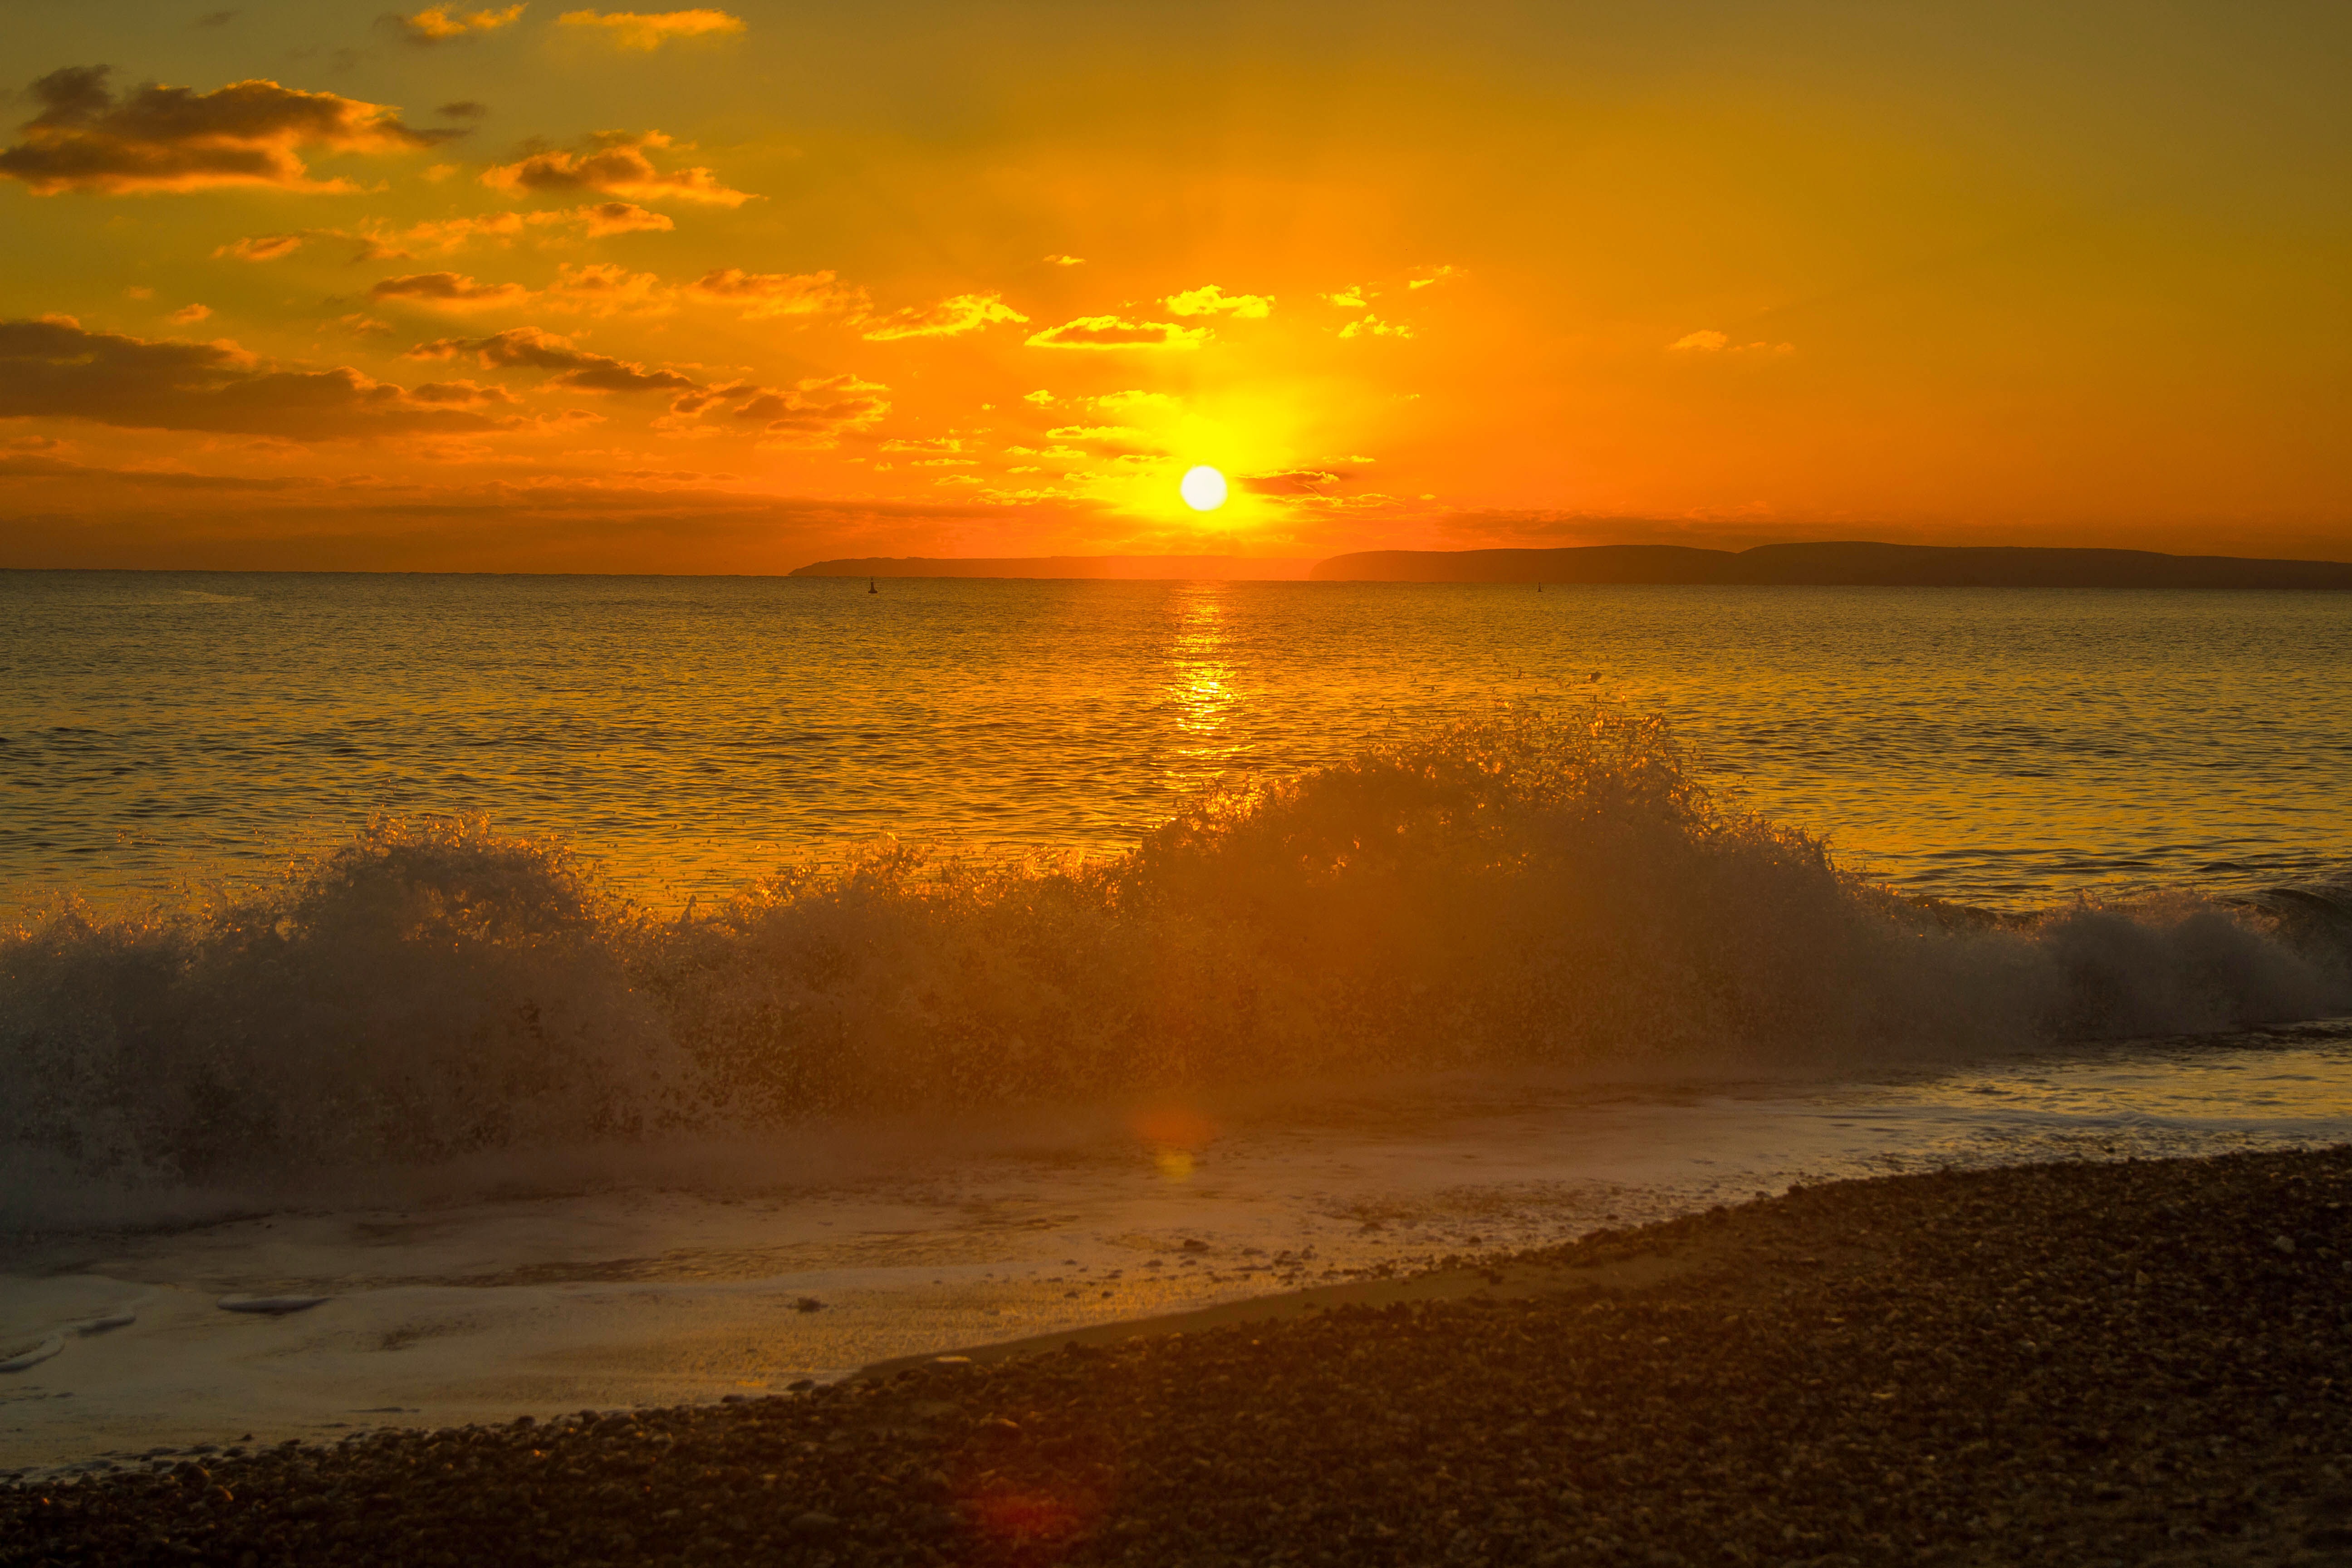
beach, sea, coast, sand, ocean, horizon, cloud, sun, sunrise, sunset, sunlight, morning, shore, wave, dawn, dusk, evening, body of water, afterglow, wind wave